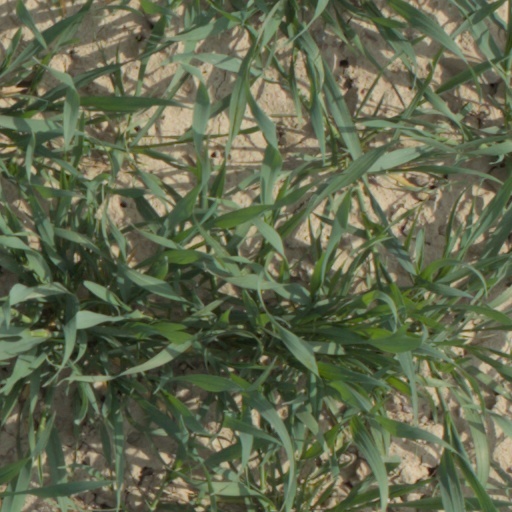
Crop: wheat